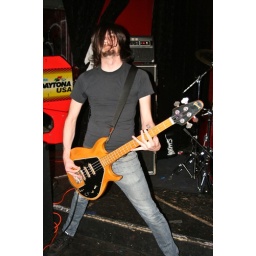
black houses @ the comet tavern in seattle 10/05/08